12 June 2019 Hong Kong protest

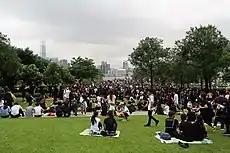
Online groups called on people to "picnic" on the morning of 12 June at Tamar Park.

A general strike had been called for 12 June, the day of the planned resumption of the second reading of the extradition bill. The Hong Kong Confederation of Trade Unions (HKCTU) appealed to workers to join the protest; hundreds of businesses closed for the day and numerous workers went on strike. Affiliate Hong Kong Cabin Crew Federation also called a strike. HSBC, Standard Chartered and Bank of East Asia closed some central branches; some of the banks and the Big Four accounting firms had agreed to flexible work arrangements for staff; Hong Kong Jockey Club shut down three of its central betting branches, citing employee safety. The Hong Kong Professional Teachers' Union (HKPTU) called on its members to attend a protest rally after school hours on that day. Student unions of most of the major higher education institutions had also called for student strike on 12 June; 50 social welfare and religious groups also took part in the strike. The Catholic Diocese of Hong Kong urged the Hong Kong government and the public to show restraint, and the administration "not to rush to amend the extradition bill before fully responding to the concerns of the legal sector and the public."